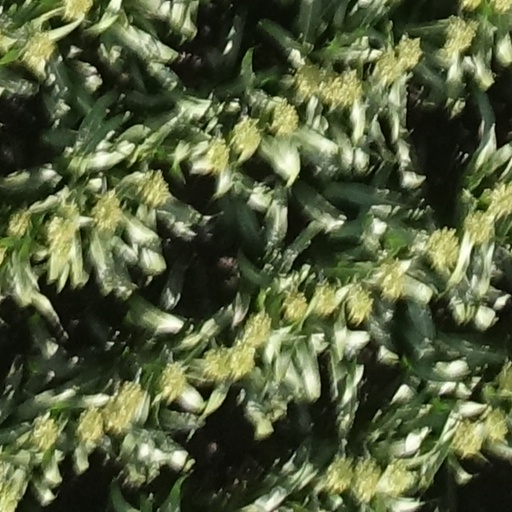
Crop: sorghum